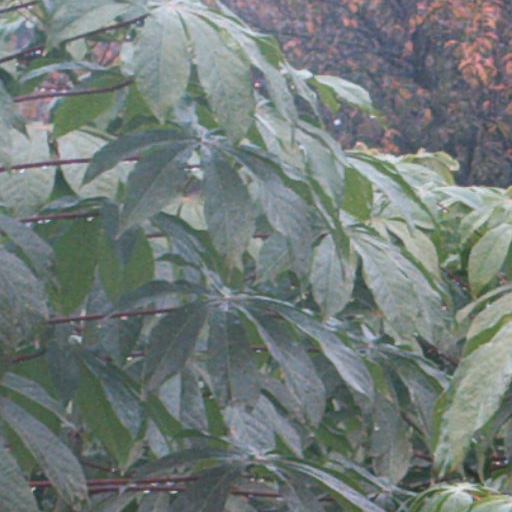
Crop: cassava